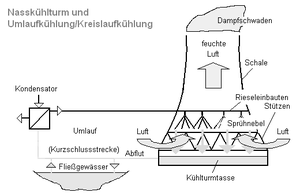
Les centrales thermiques emploient l’eau de diverses manières ; elles sont notamment de grosses utilisatrices d'eau pour leur refroidissement.